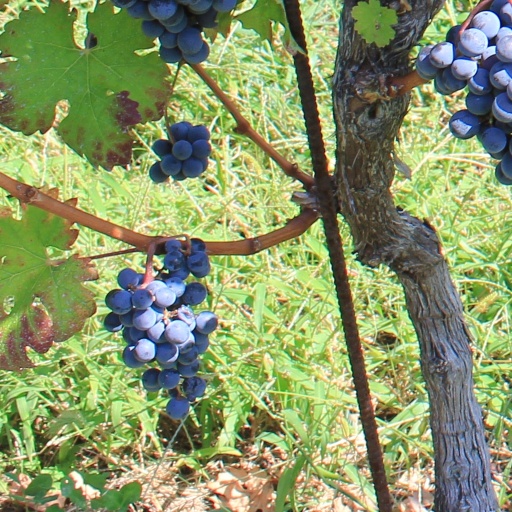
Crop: grape